Thiancourt

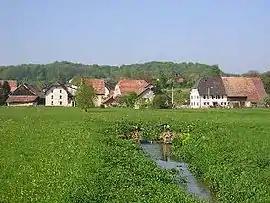
Village overview

Thiancourt is a commune in the Territoire de Belfort department in Bourgogne-Franche-Comté in northeastern France.